Pioneers of 1889

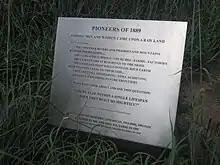
Plaque for the sculpture, 2019

The artwork was copyrighted on February 25, 1957, completed in 1959, and dedicated on April 22, 1960. The sculpture depicts two settlers, including a young boy on a horse and a man. It measures approximately 9 ft. 5 in. x 5 ft. 9 in. x 10 ft. 6 in. and rests on a polished granite base measuring approximately 7 ft. 3 in. x 6 ft. 9 in. x 10 ft. 6 in.